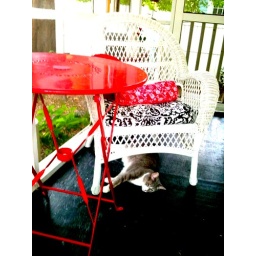
You know it's hot when he prefers the floor over the comfy chair